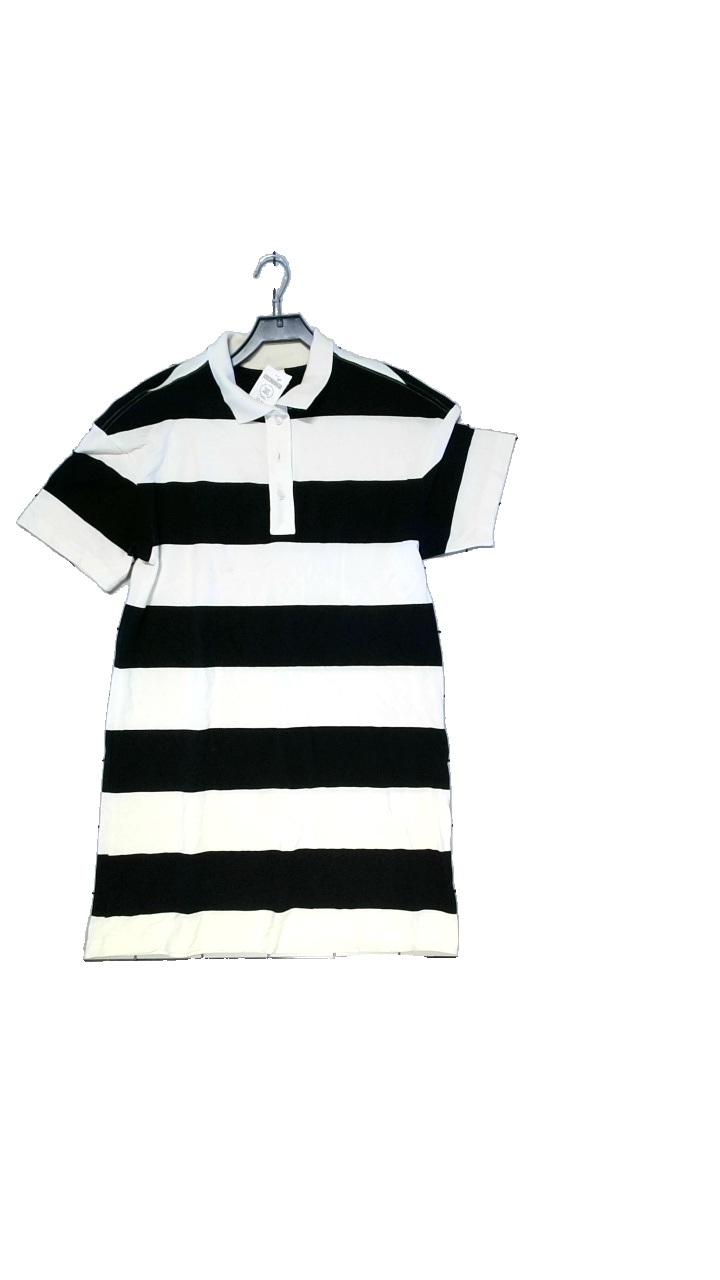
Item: Dress (Ladies)
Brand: H&m
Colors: White, Black
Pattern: Striped
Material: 97% cotton, 3% elastane
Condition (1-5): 5
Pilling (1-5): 5
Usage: Reuse
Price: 50-100